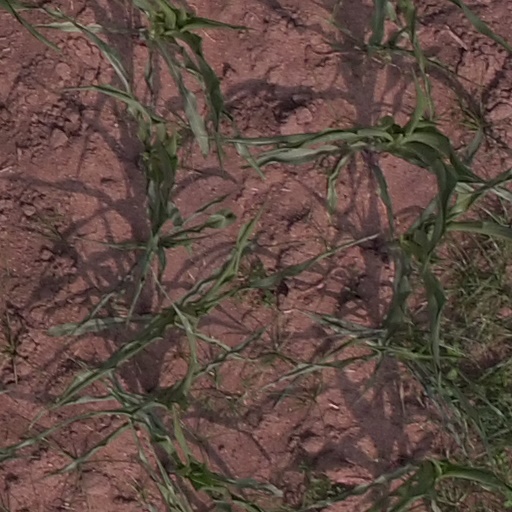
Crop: maize; corn